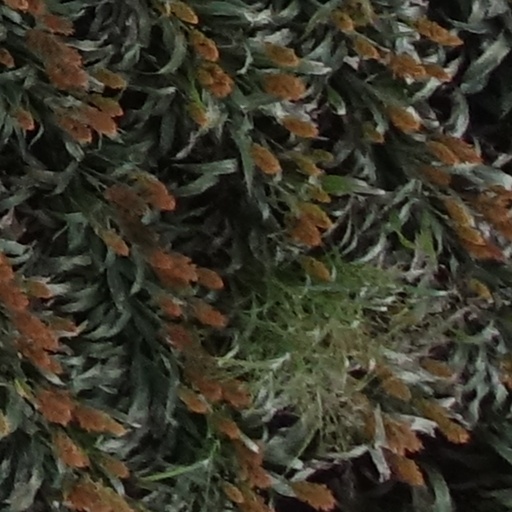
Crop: sorghum